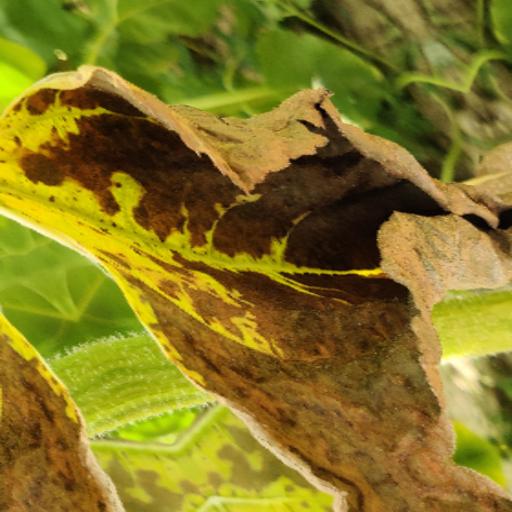
Label: Leaf_scars